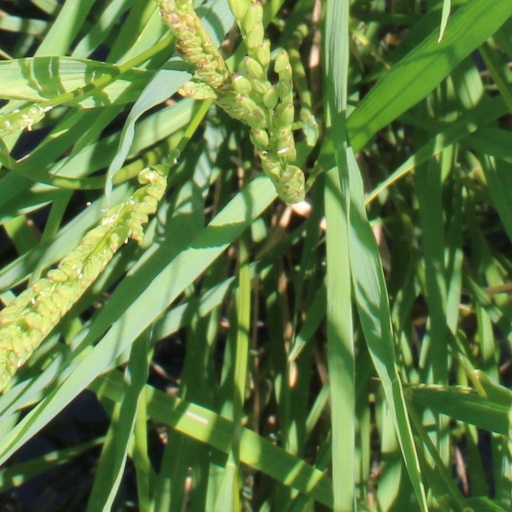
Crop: rice